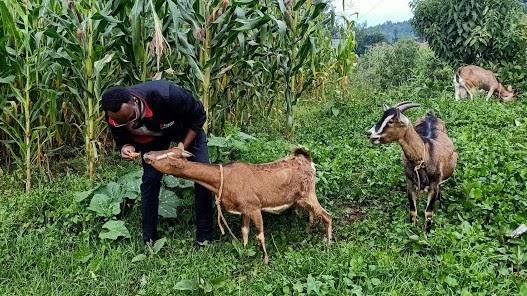
Mfugaji wa wanyama kama mbuzi, kondoo pamoja  na  wanyama wengine, akiwa katika eneo la malisho, akiwapatia chanjo wanyama hao, kwaajili ya kuwakinga na magonjwa mbalimbali hususani bakiteria pamoja na magonjwa mengine yanayoshambulia wanyama.